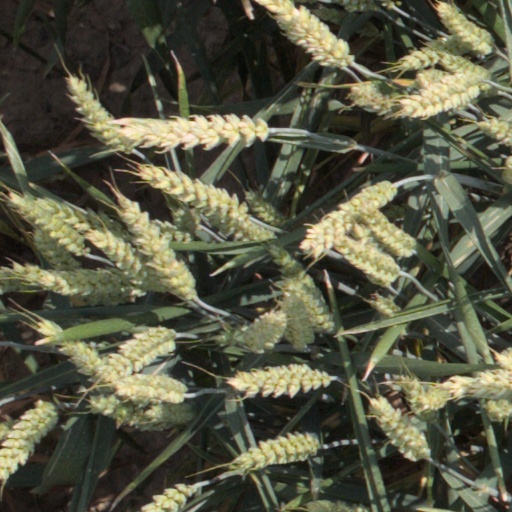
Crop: wheat